Fred Watson

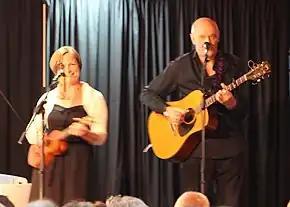
Outreach is hard work. Fred Watson (on guitar) and Amanda Bauer (on ukulele) provide a musical interlude at the 2014 celebrations of the 40th anniversary of the AAT.

Watson averages 250 radio and TV broadcasts, 60 popular-level talks and several popular-level articles per year. His radio work is based around weekly segments and other guest slots, with commentaries on astronomy and space news. TV segments include regular appearances on ABC News 24 and The Project (Channel 10).